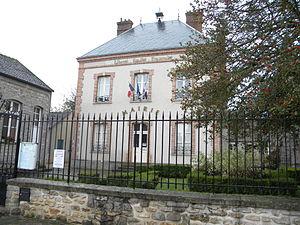
La Mairie d'Arbonne la Forêt
Arbonne-la-Forêt est une commune française située dans le département de Seine-et-Marne en région Île-de-France.